Eurovision Song Contest 2020

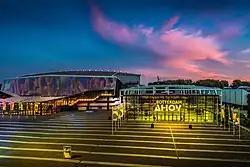
Rotterdam Ahoythe planned host venue of the 2020 contest

The 2020 contest was to be held at Rotterdam Ahoy in Rotterdam, Netherlands, following the country's victory at the with the song "Arcade", performed by Duncan Laurence. It would have been the fifth time that the Netherlands had hosted the contest, having previously done so in , , , and . Rotterdam Ahoy had previously hosted the Junior Eurovision Song Contest 2007.